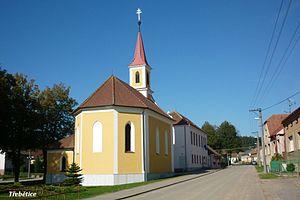
Třebětice est une commune du district de Jindřichův Hradec, dans la région de Bohême-du-Sud, en République tchèque. Sa population s'élevait à 334 habitants en 2020.